Rawkto Rawhoshyo

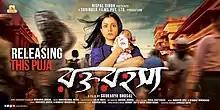
Release official poster

Rawkto Rawhoshyo is a 2020 Indian Bengali-language investigative neo-noir action thriller film written and directed by Soukarya Ghosal. The film is produced by Surinder Films, and stars Koel Mallick with a supporting cast of Lily Chakravarty, Rwitobroto Mukherjee and Chandan Roy Sanyal in pivotal roles.